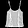
Label: T - shirt / top